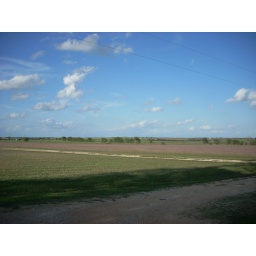
A look at the Blue Bonnet/Easter Egg field in front of Ma Ma's house in Salado, TX.